Libertaire-Plage

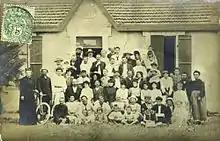
"Libertaire-Plage" vacationers

Libertaire-Plage was a libertarian (anarchist) summer camp in Châtelaillon-Plage, southwest France, based around Albert Libertad and "L'Anarchie" in the early 1900s.